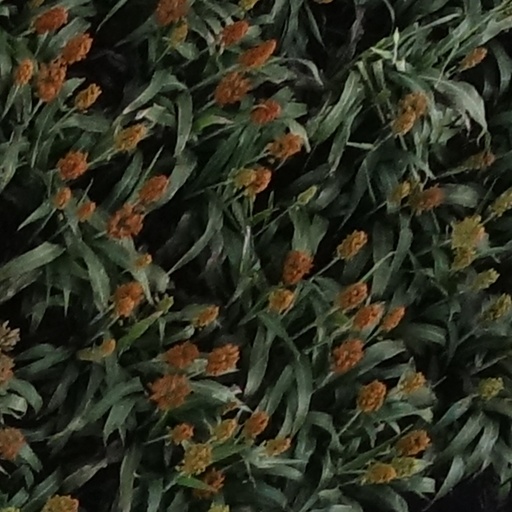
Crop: sorghum